Stardom Golden Week Fight Tour

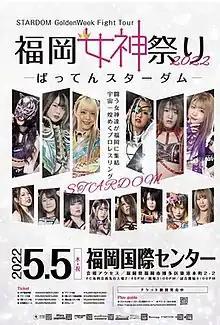
Promotional poster featuring various Stardom wrestlers

was a professional wrestling event promoted by World Wonder Ring Stardom. The event took place on May 5, 2022, in Fukuoka, Japan at the Fukuoka Convention Center, with a limited attendance due in part to the ongoing COVID-19 pandemic at the time.